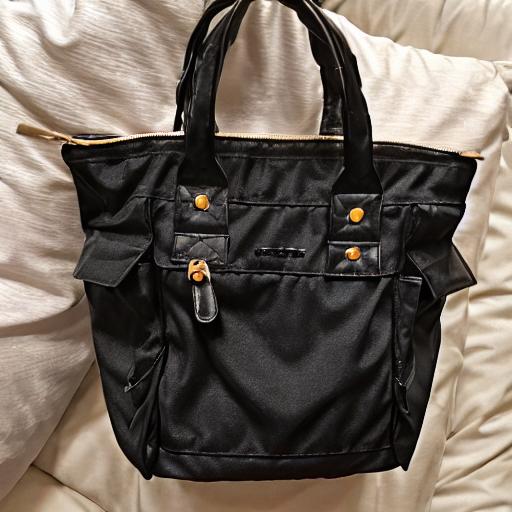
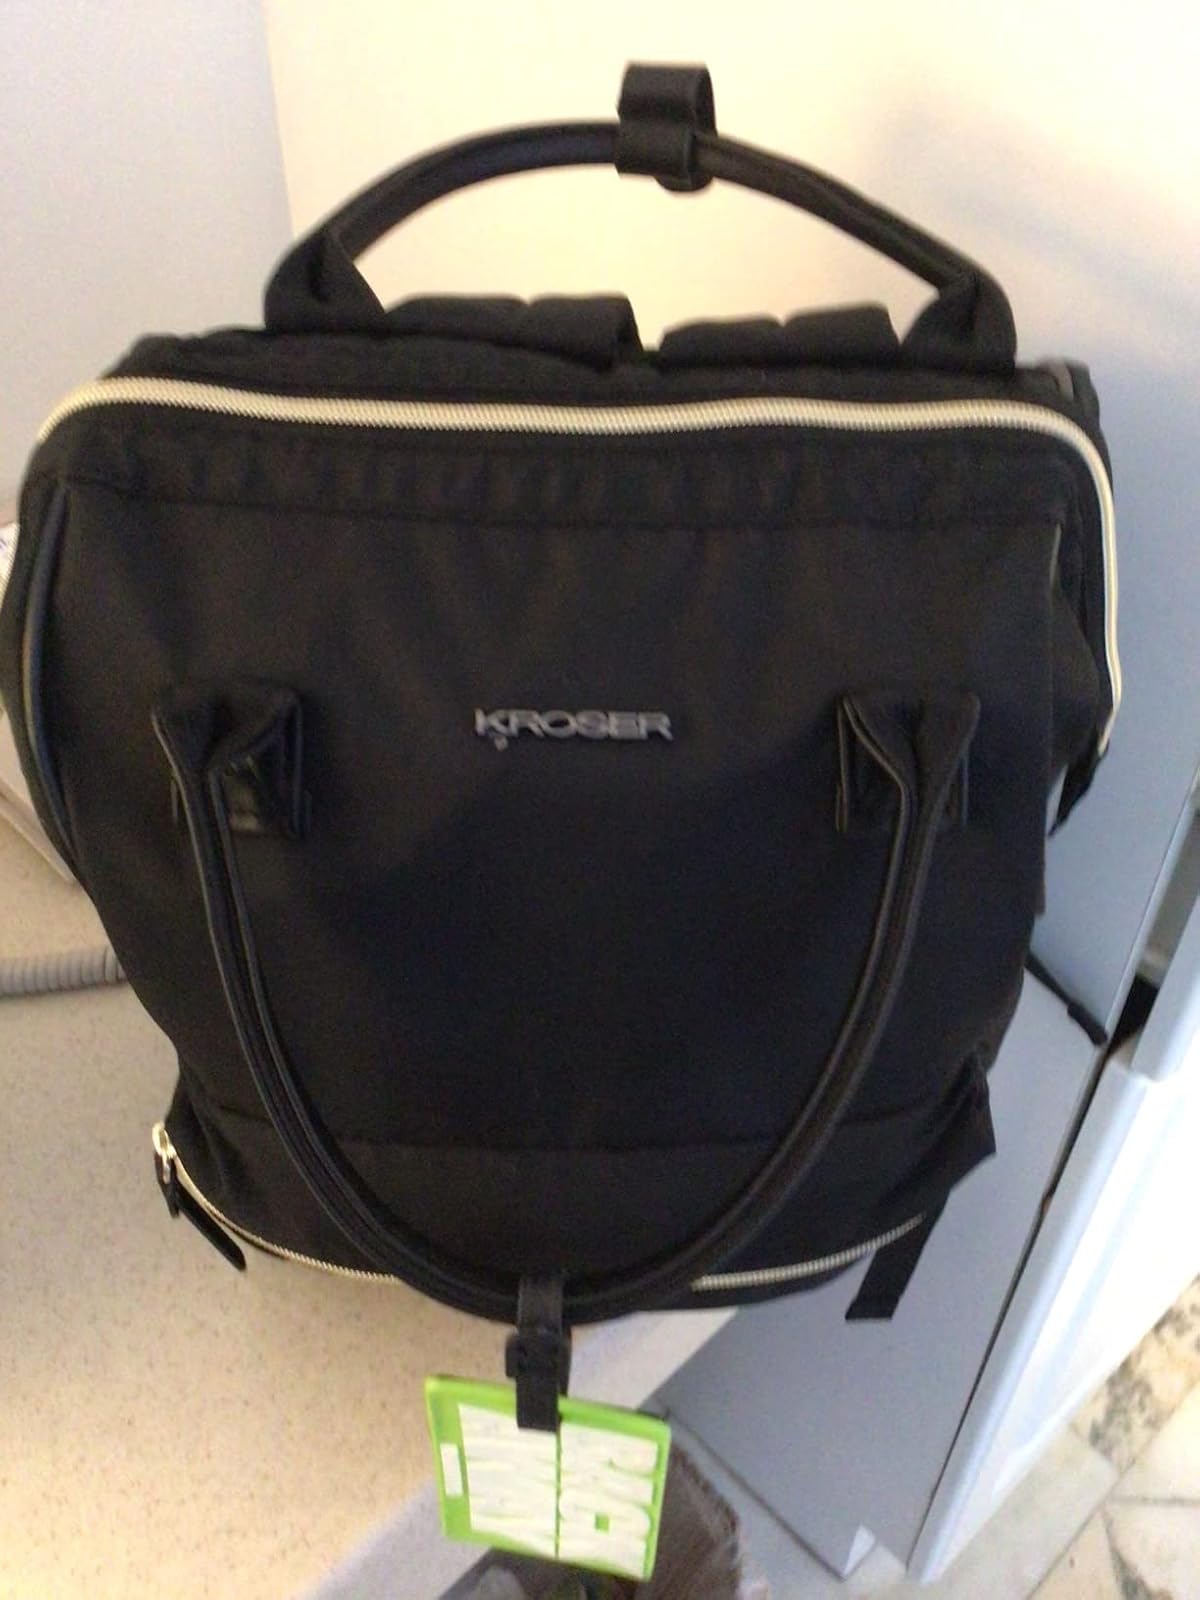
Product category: bag
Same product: no